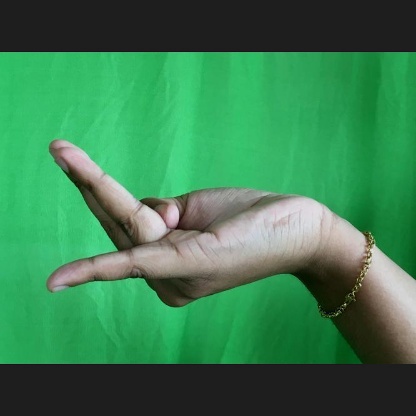
Mudra: Chaturam